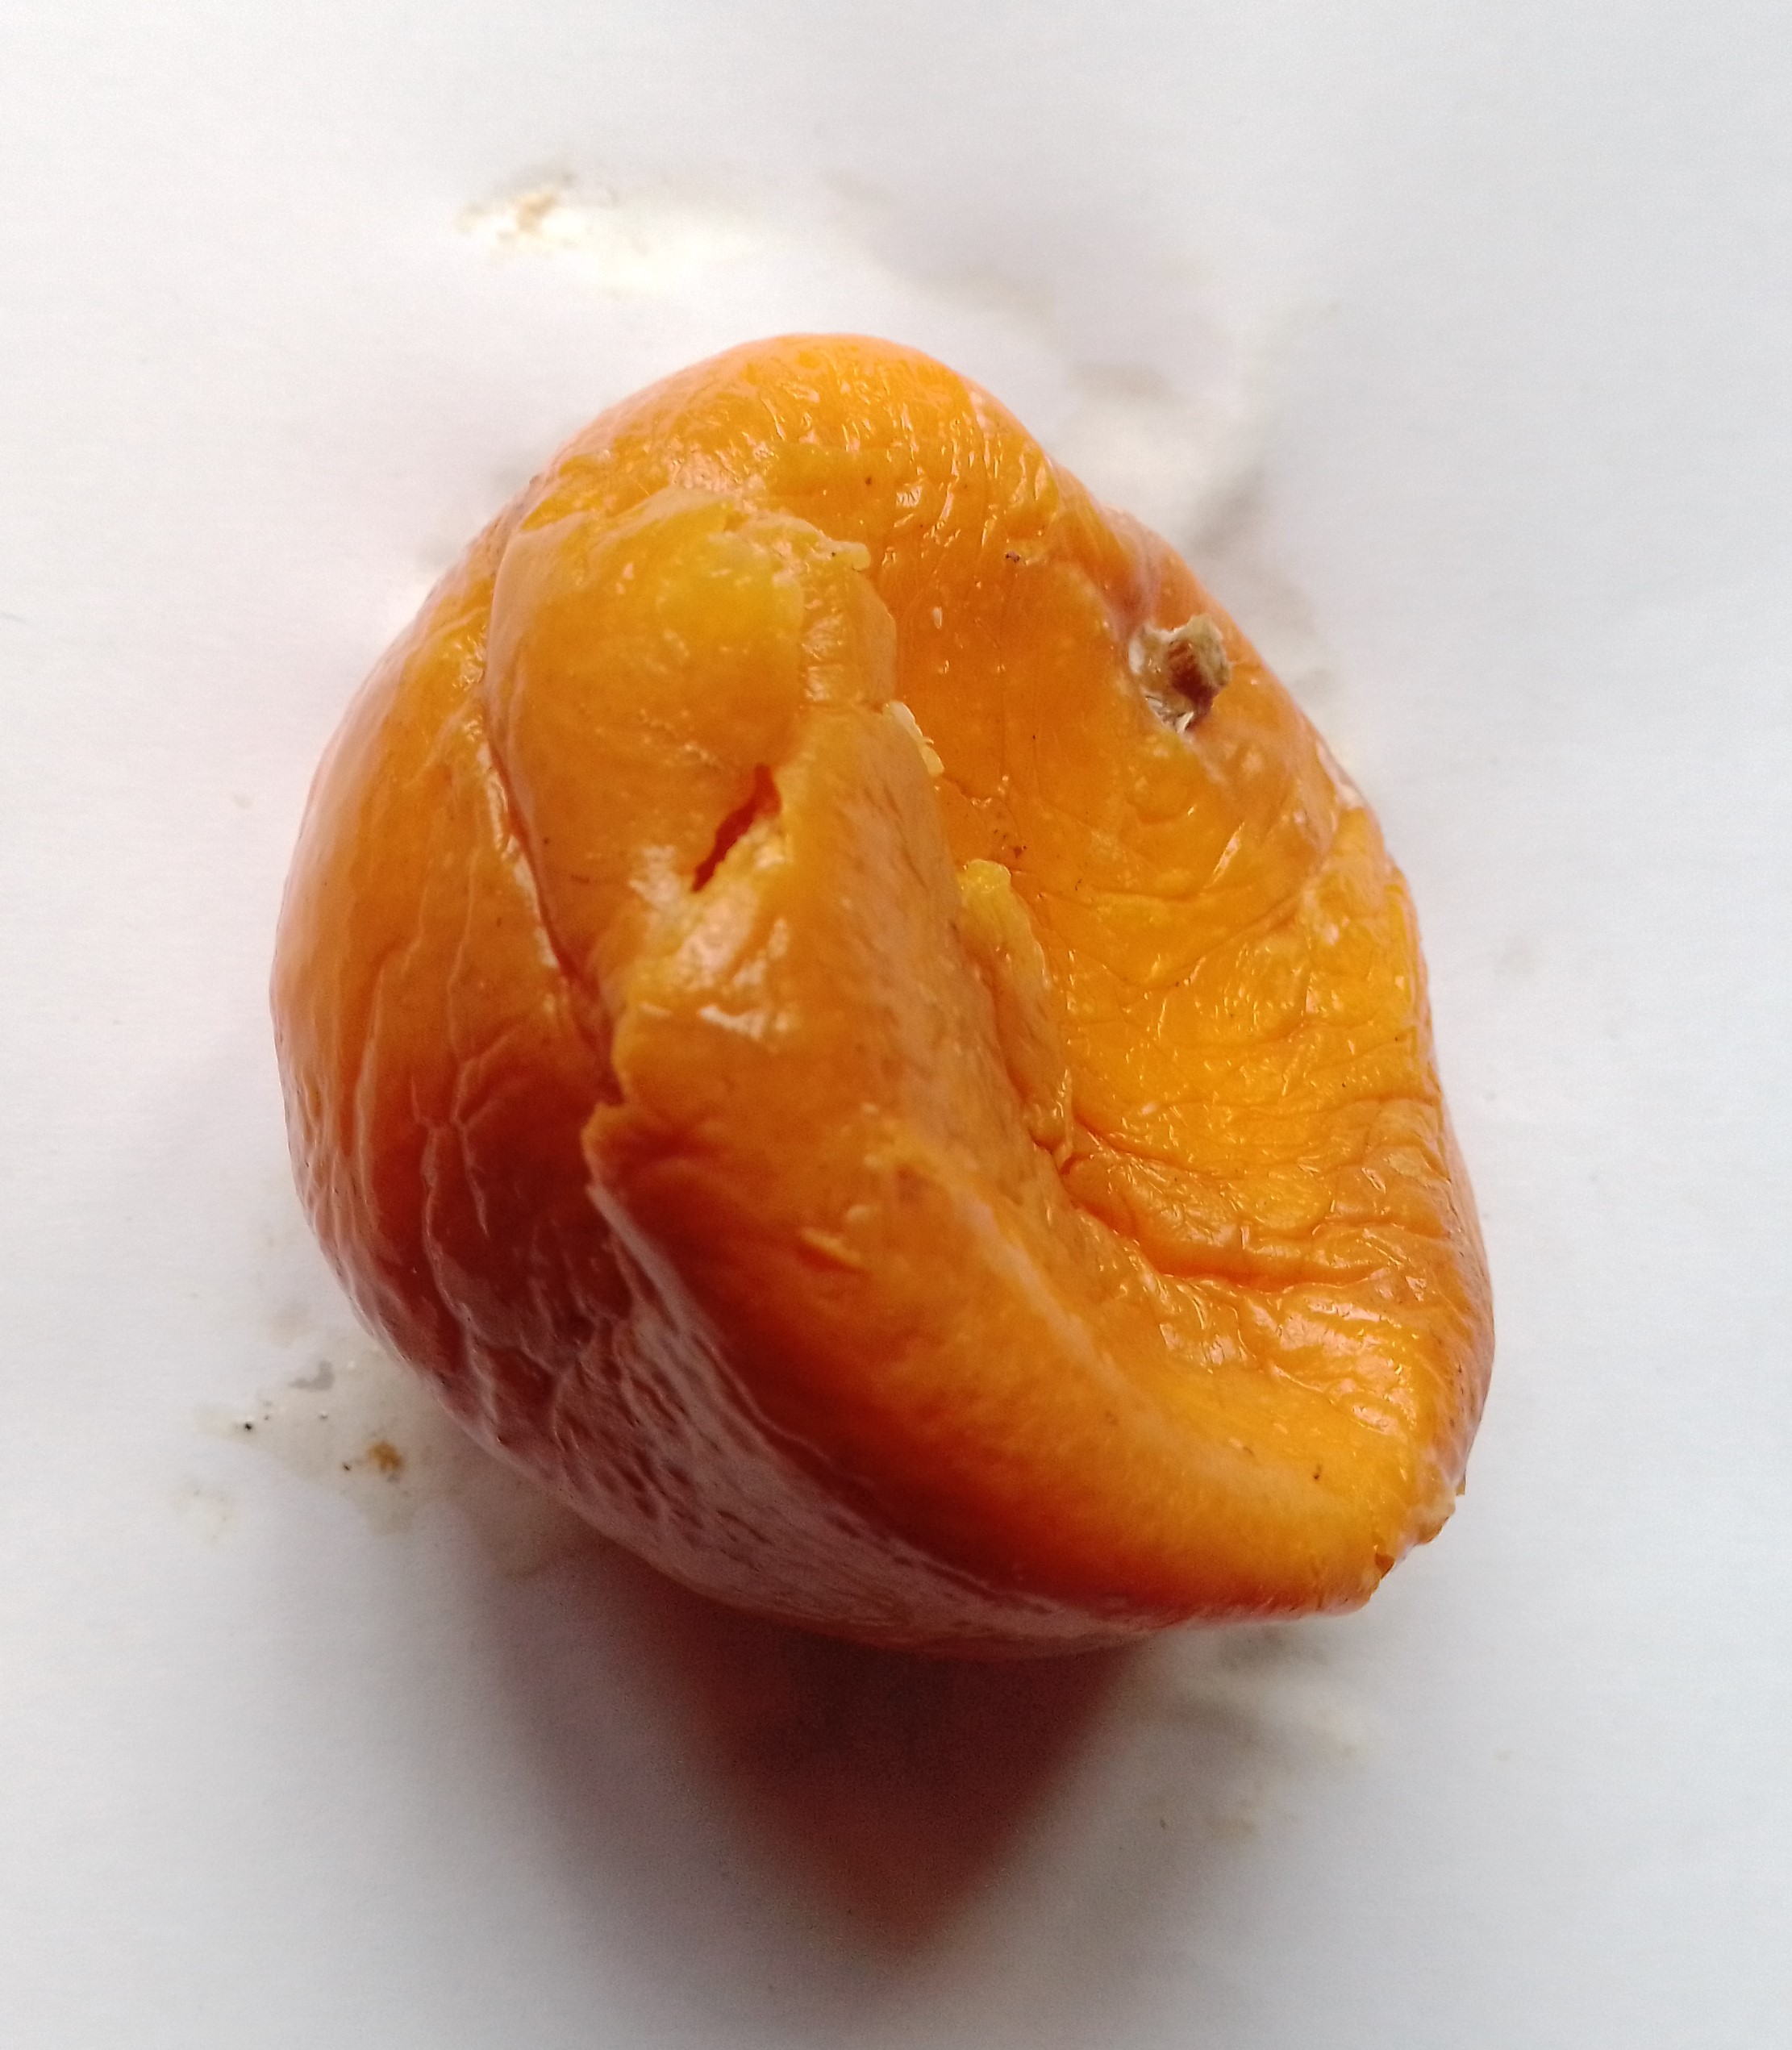
Fruit: orange
Condition: rotten